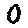
Label: 0